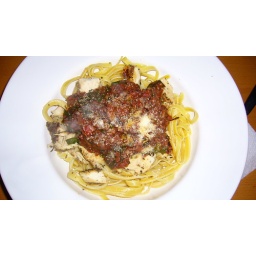
Fettucini with chicken in &amp;quot;marasala' ...a red wine, rosemary and mushroom reduction incorporated into a homemade maranara